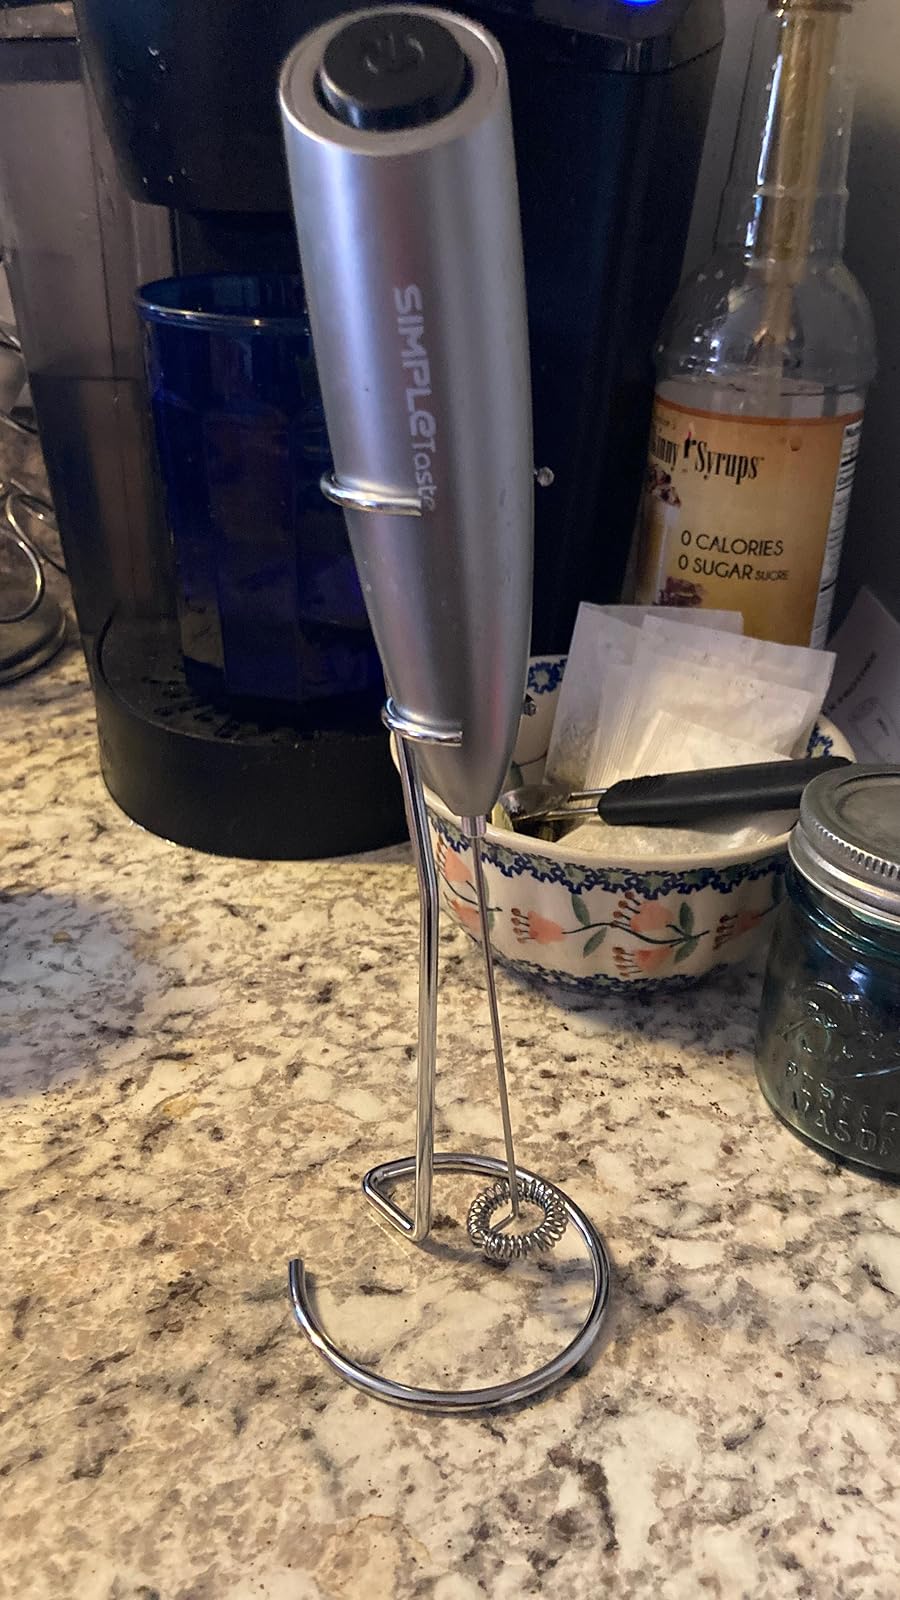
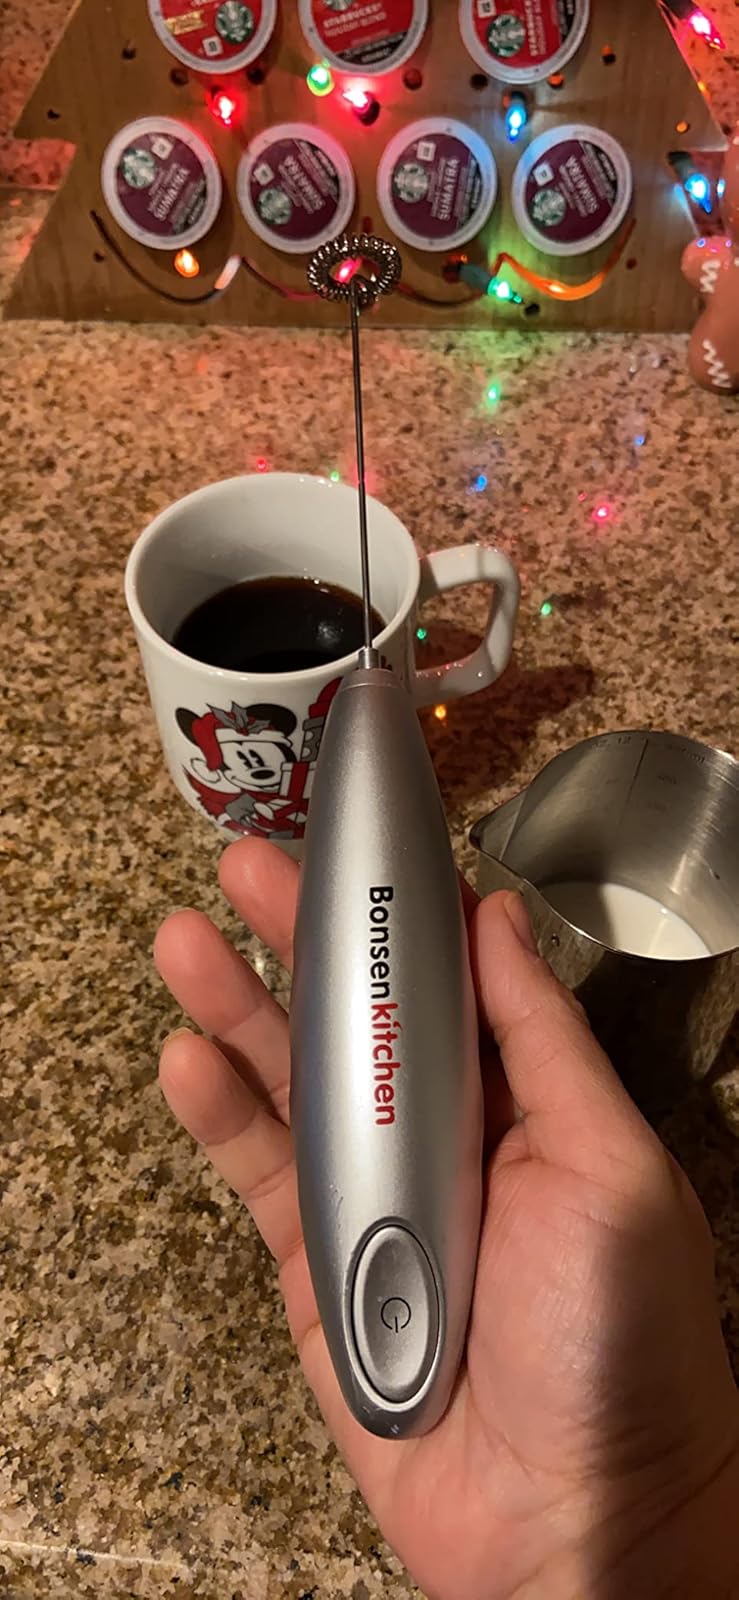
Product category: items_mixer
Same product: no